Bruz

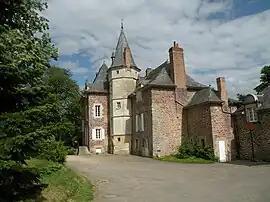
Castle of Carcé

Bruz (or non-standard: ) is a commune in the Ille-et-Vilaine department in Brittany in northwestern France.